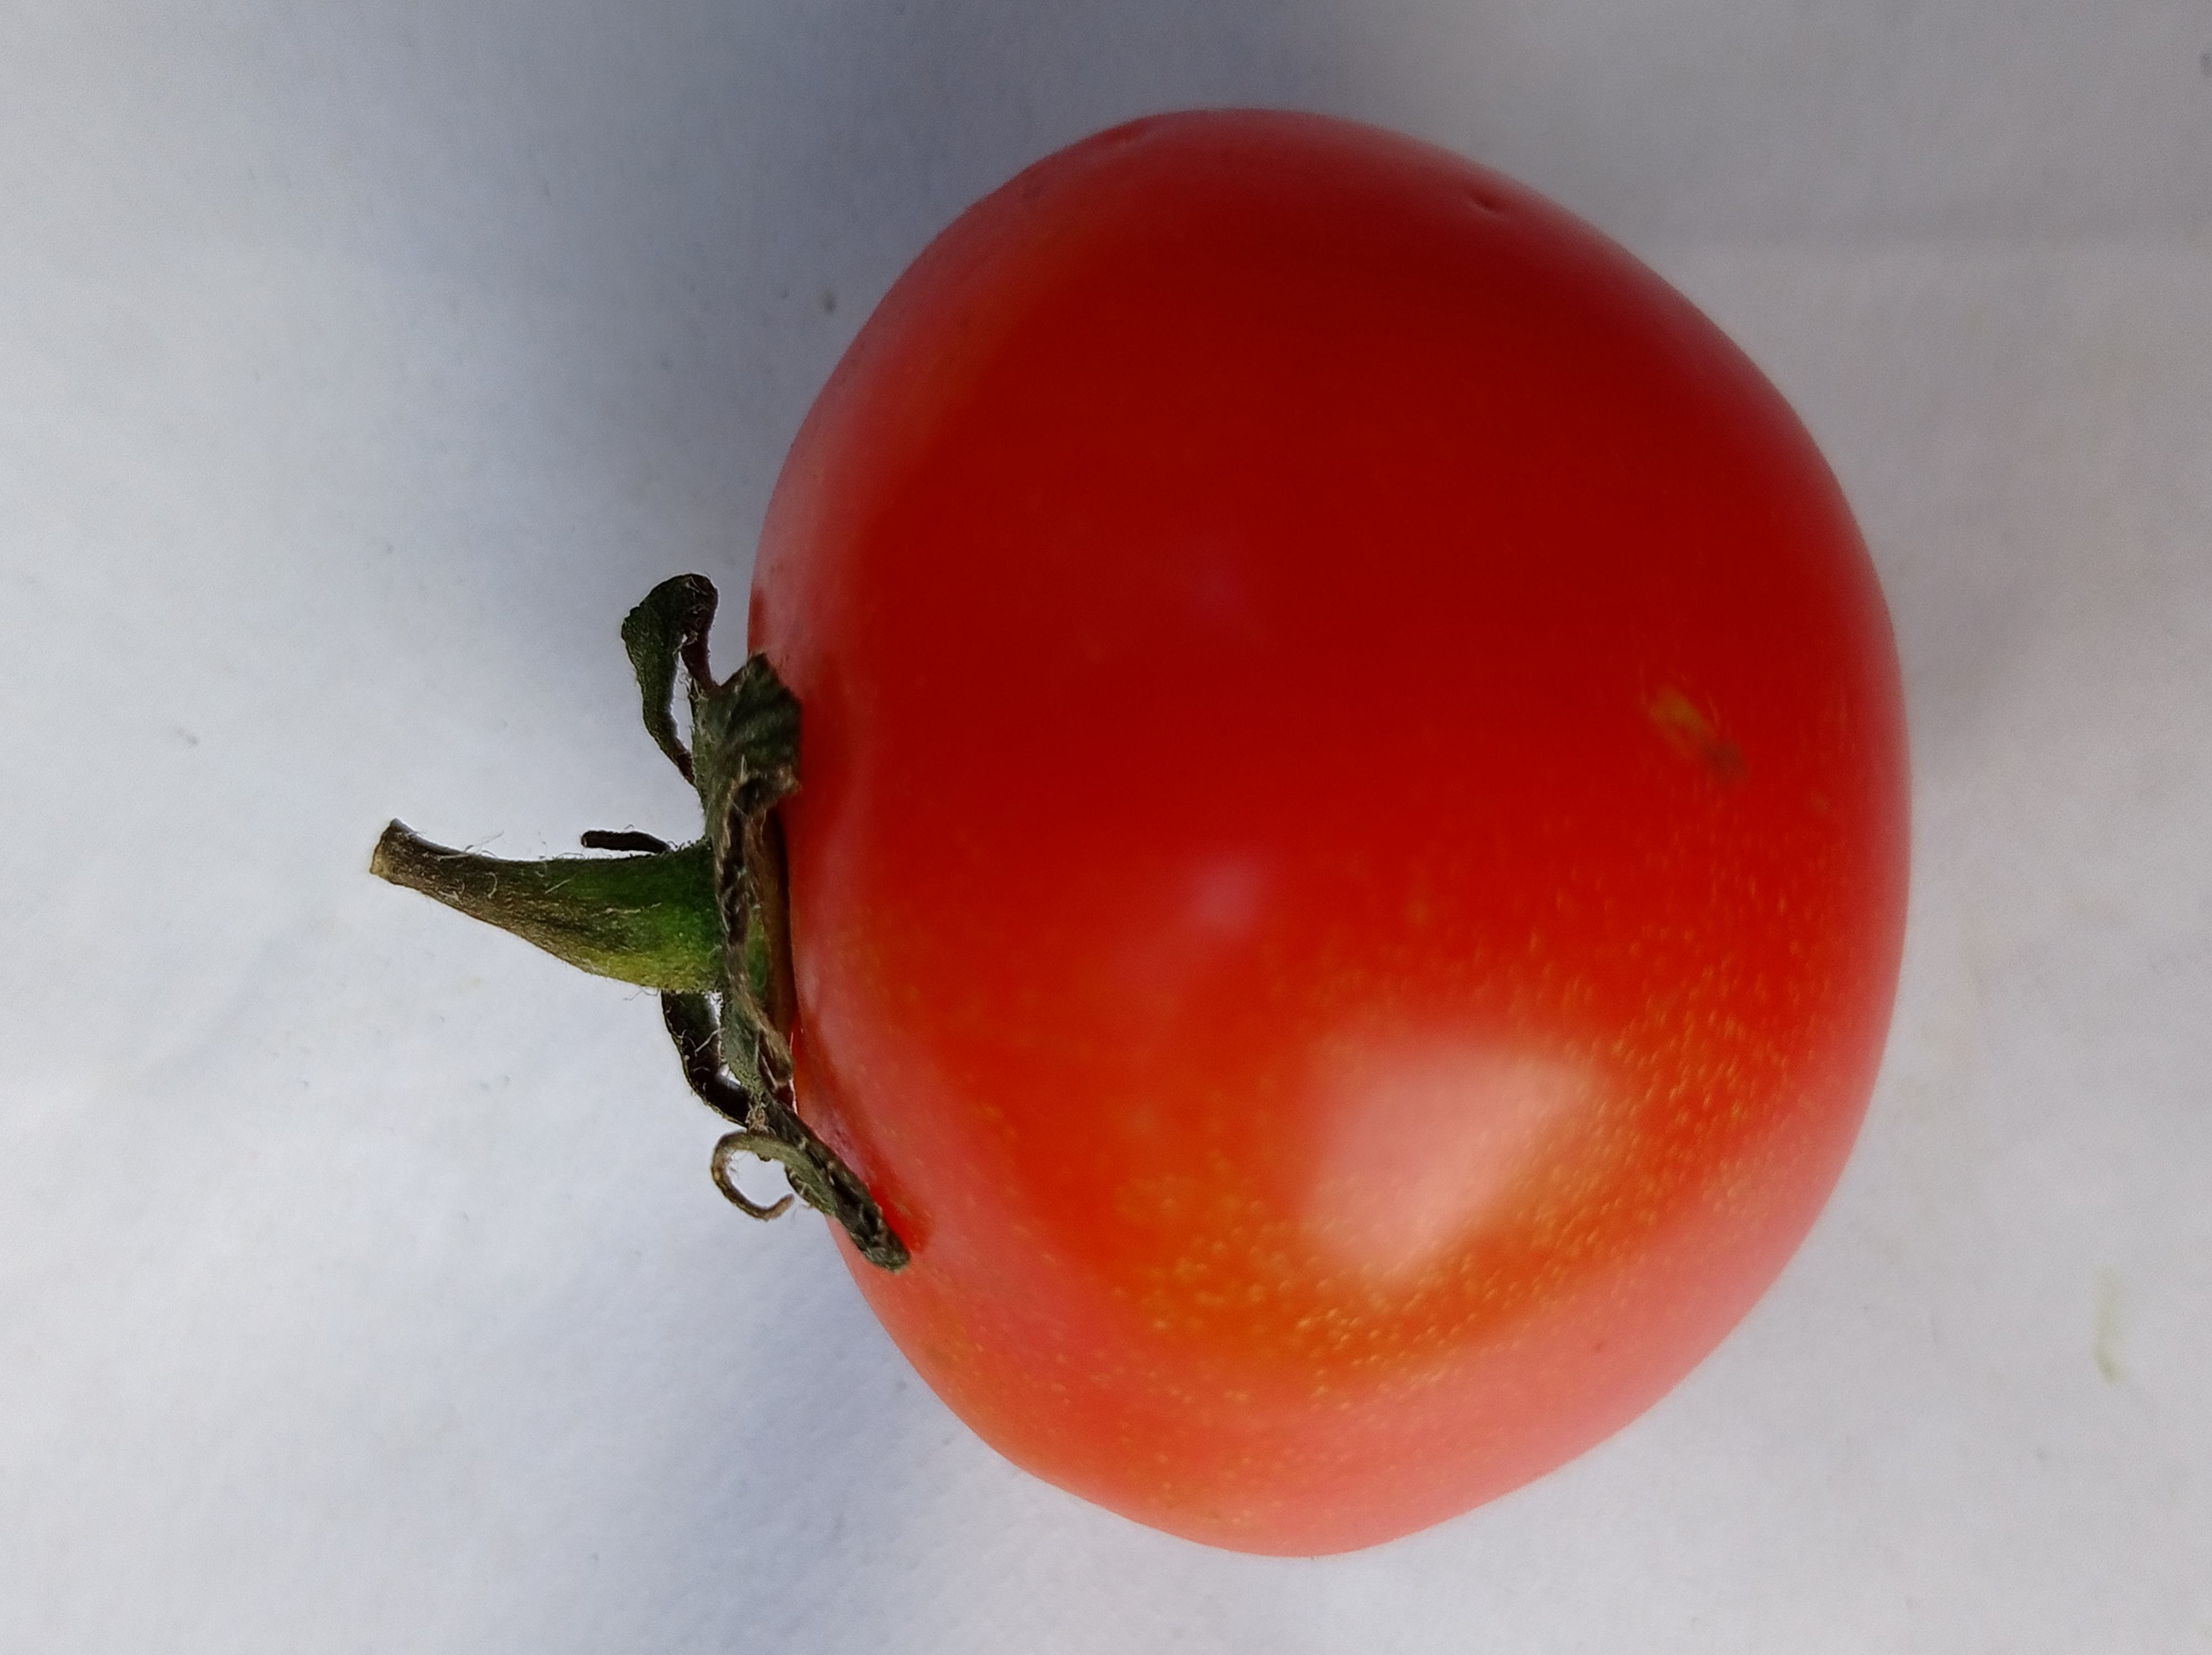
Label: Fresh